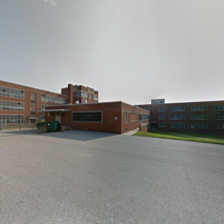
Label: streetView